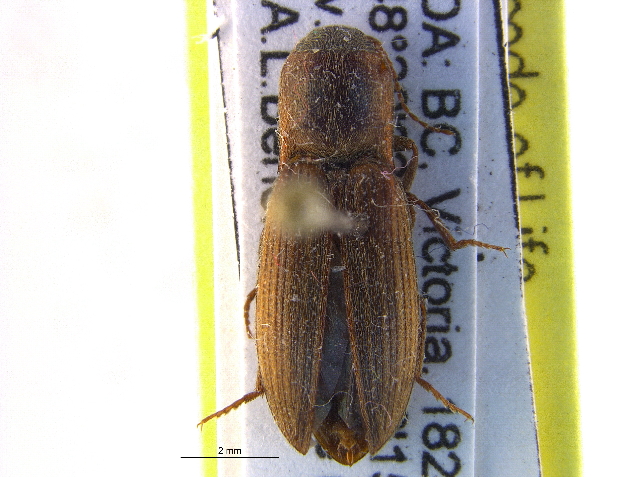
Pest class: clickbeetles_wireworms